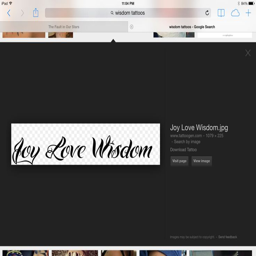
looked for hrs do u like the font ? i 'm still looking though